Reliant Scimitar

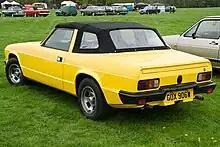
Rear

Reliant began planning a convertible in 1977 and commissioned Ogle Design to create a proposal. Tom Karen adapted his earlier GTE design and created a four-seater convertible with a good-sized boot. From the B-post back, all of the panels were new, with extra bracing introduced between the rear side panels and door hinge plates running under the dashboard. The roll hoop from the GTE was retained, and for additional support this was linked to extra tubes running around the front screen creating a Triumph Stag-like T-bar design that would ensure the rigidity of the new body design. As the car sported a separate chassis and the extra bracing, it did not suffer from the scuttle shake that unibody convertibles could be prone to suffer.